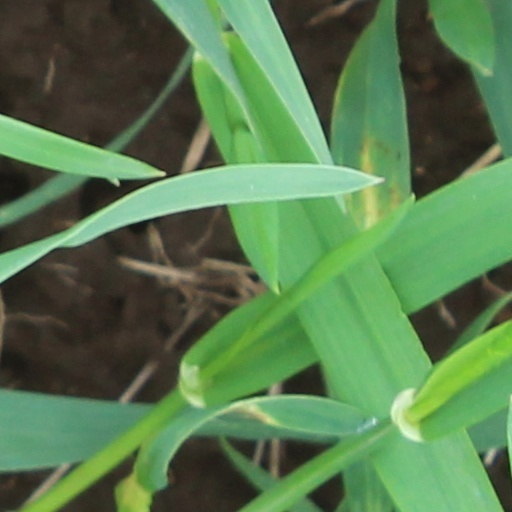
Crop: wheat